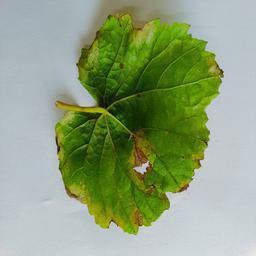
Label: Downy Mildew